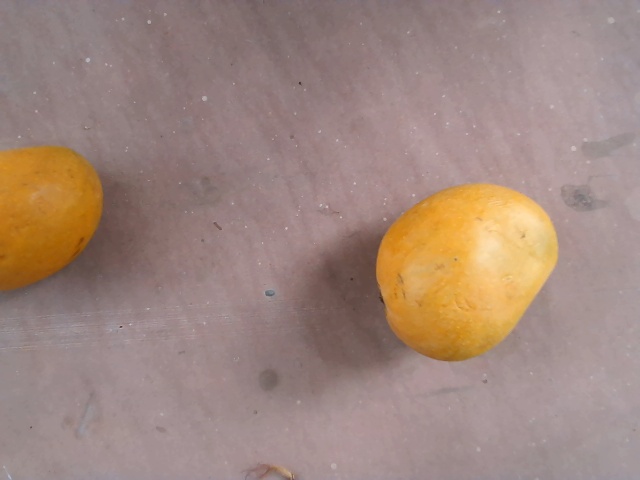
Label: Ripe_Mango